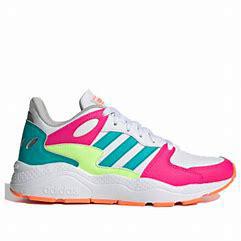
Brand: adidas
Model: neo Adidas NEO Crazychaos